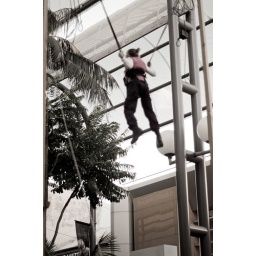
Young girl flying high above Wollongong Mall